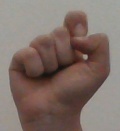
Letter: fa